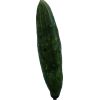
Label: Cucumber 3